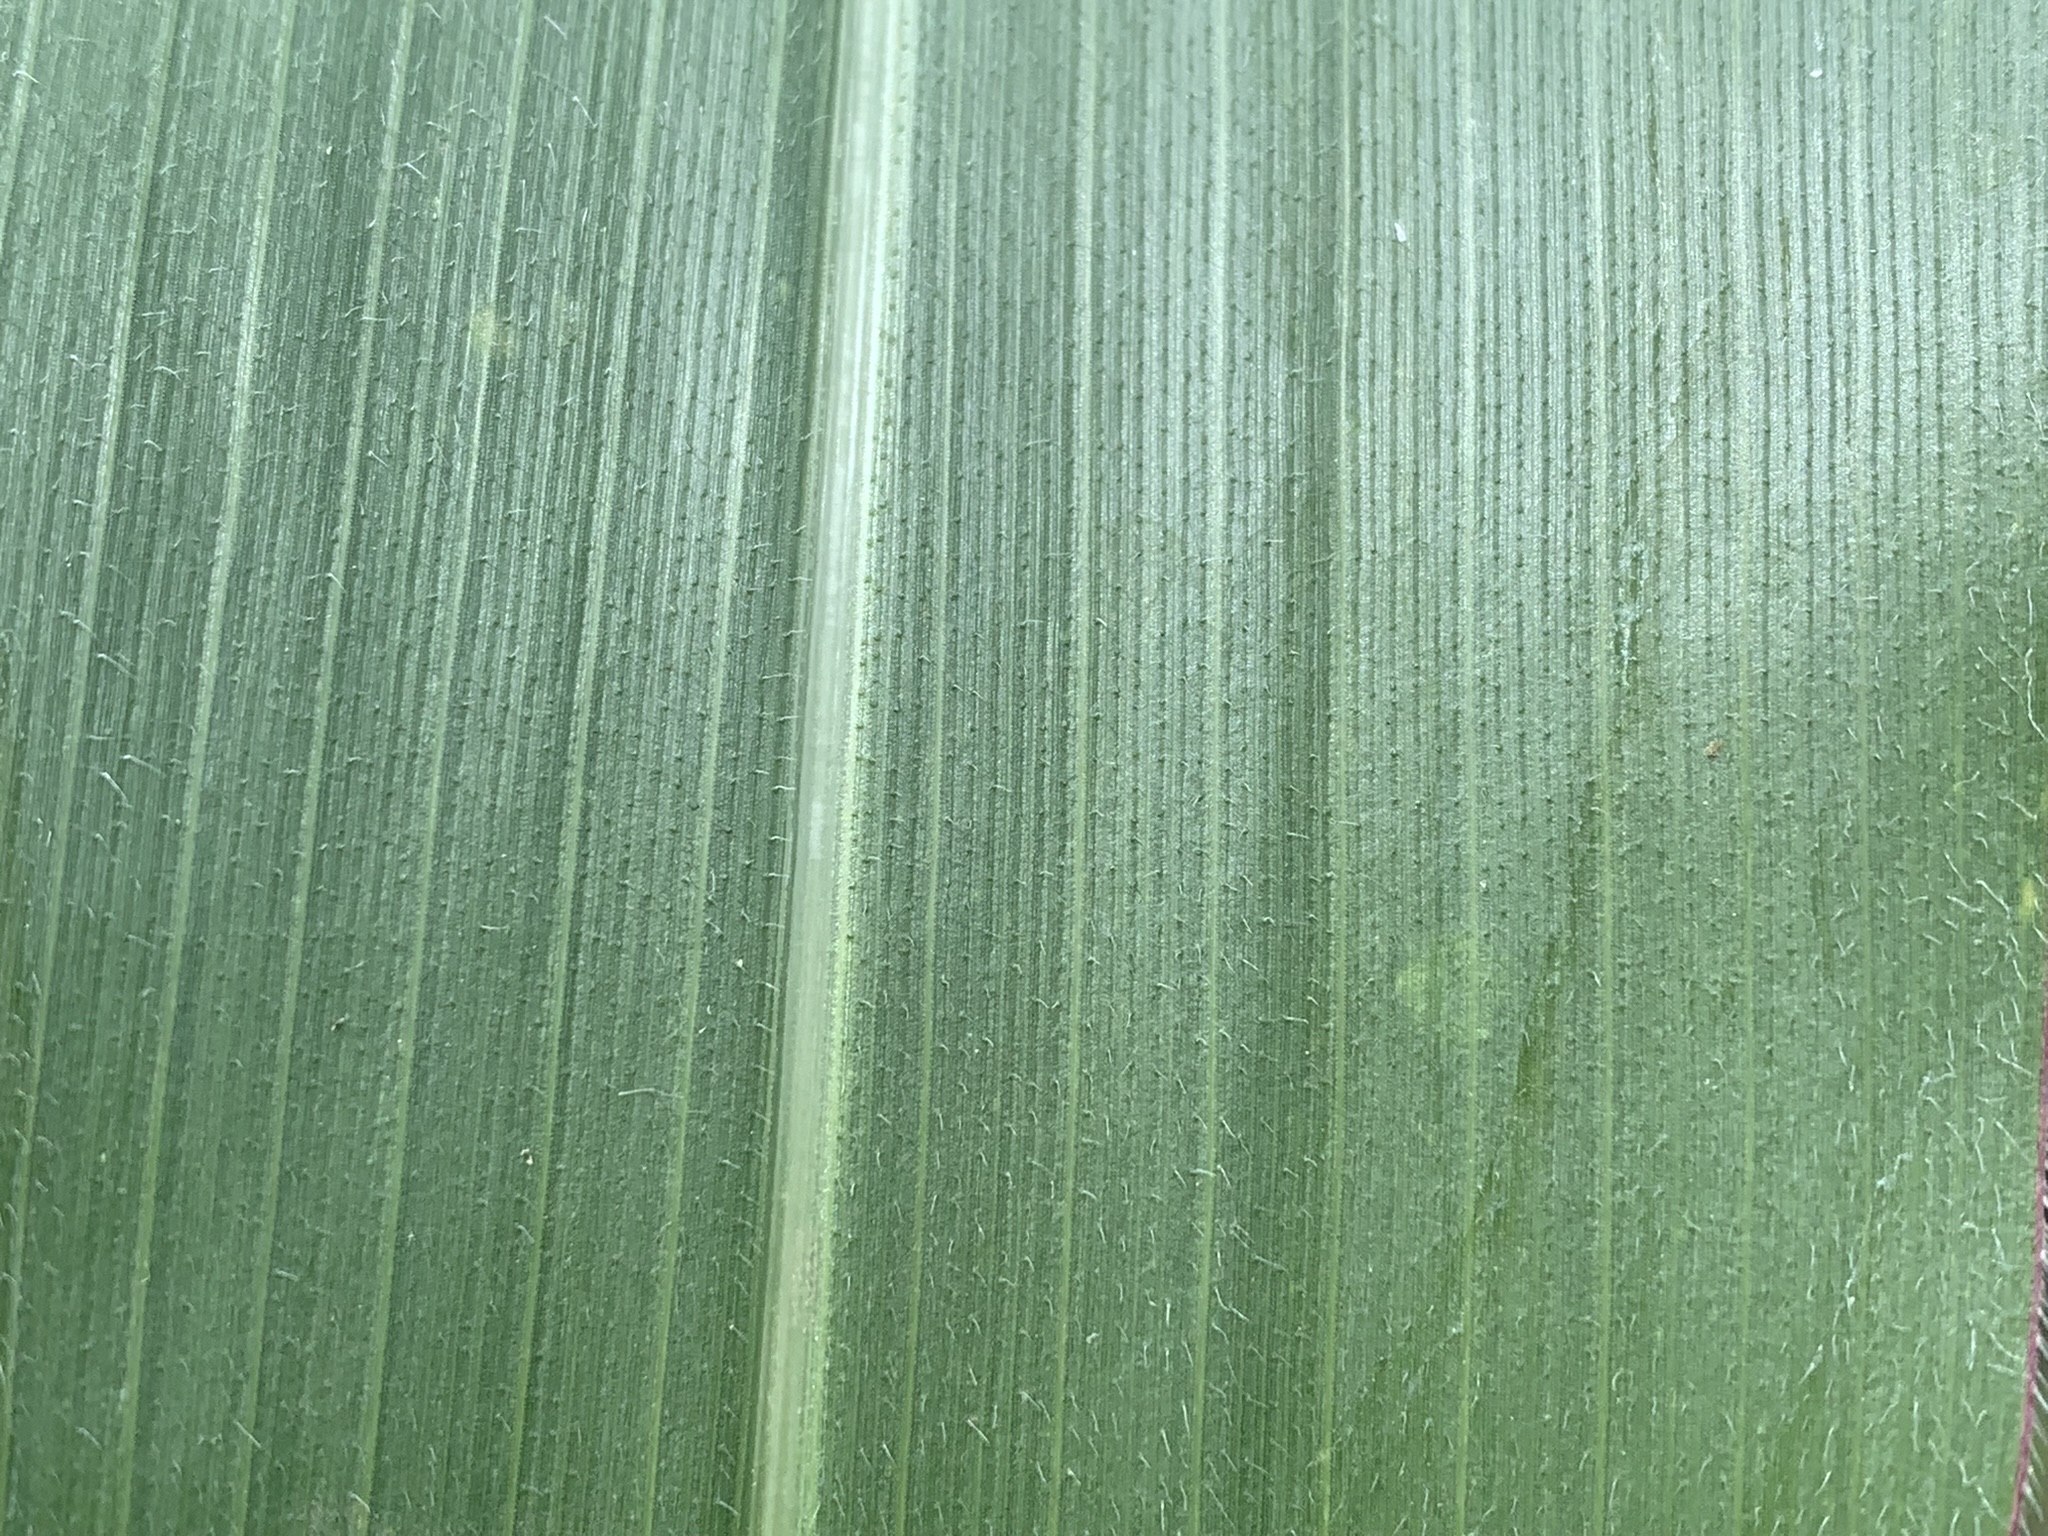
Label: Healthy